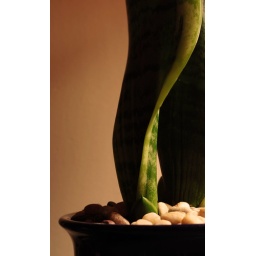
Practising lines. Lighting is a lamp with a red cloth thrown over the shade to warm things up.